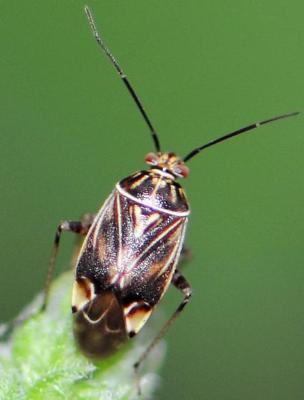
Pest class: lygus_bug